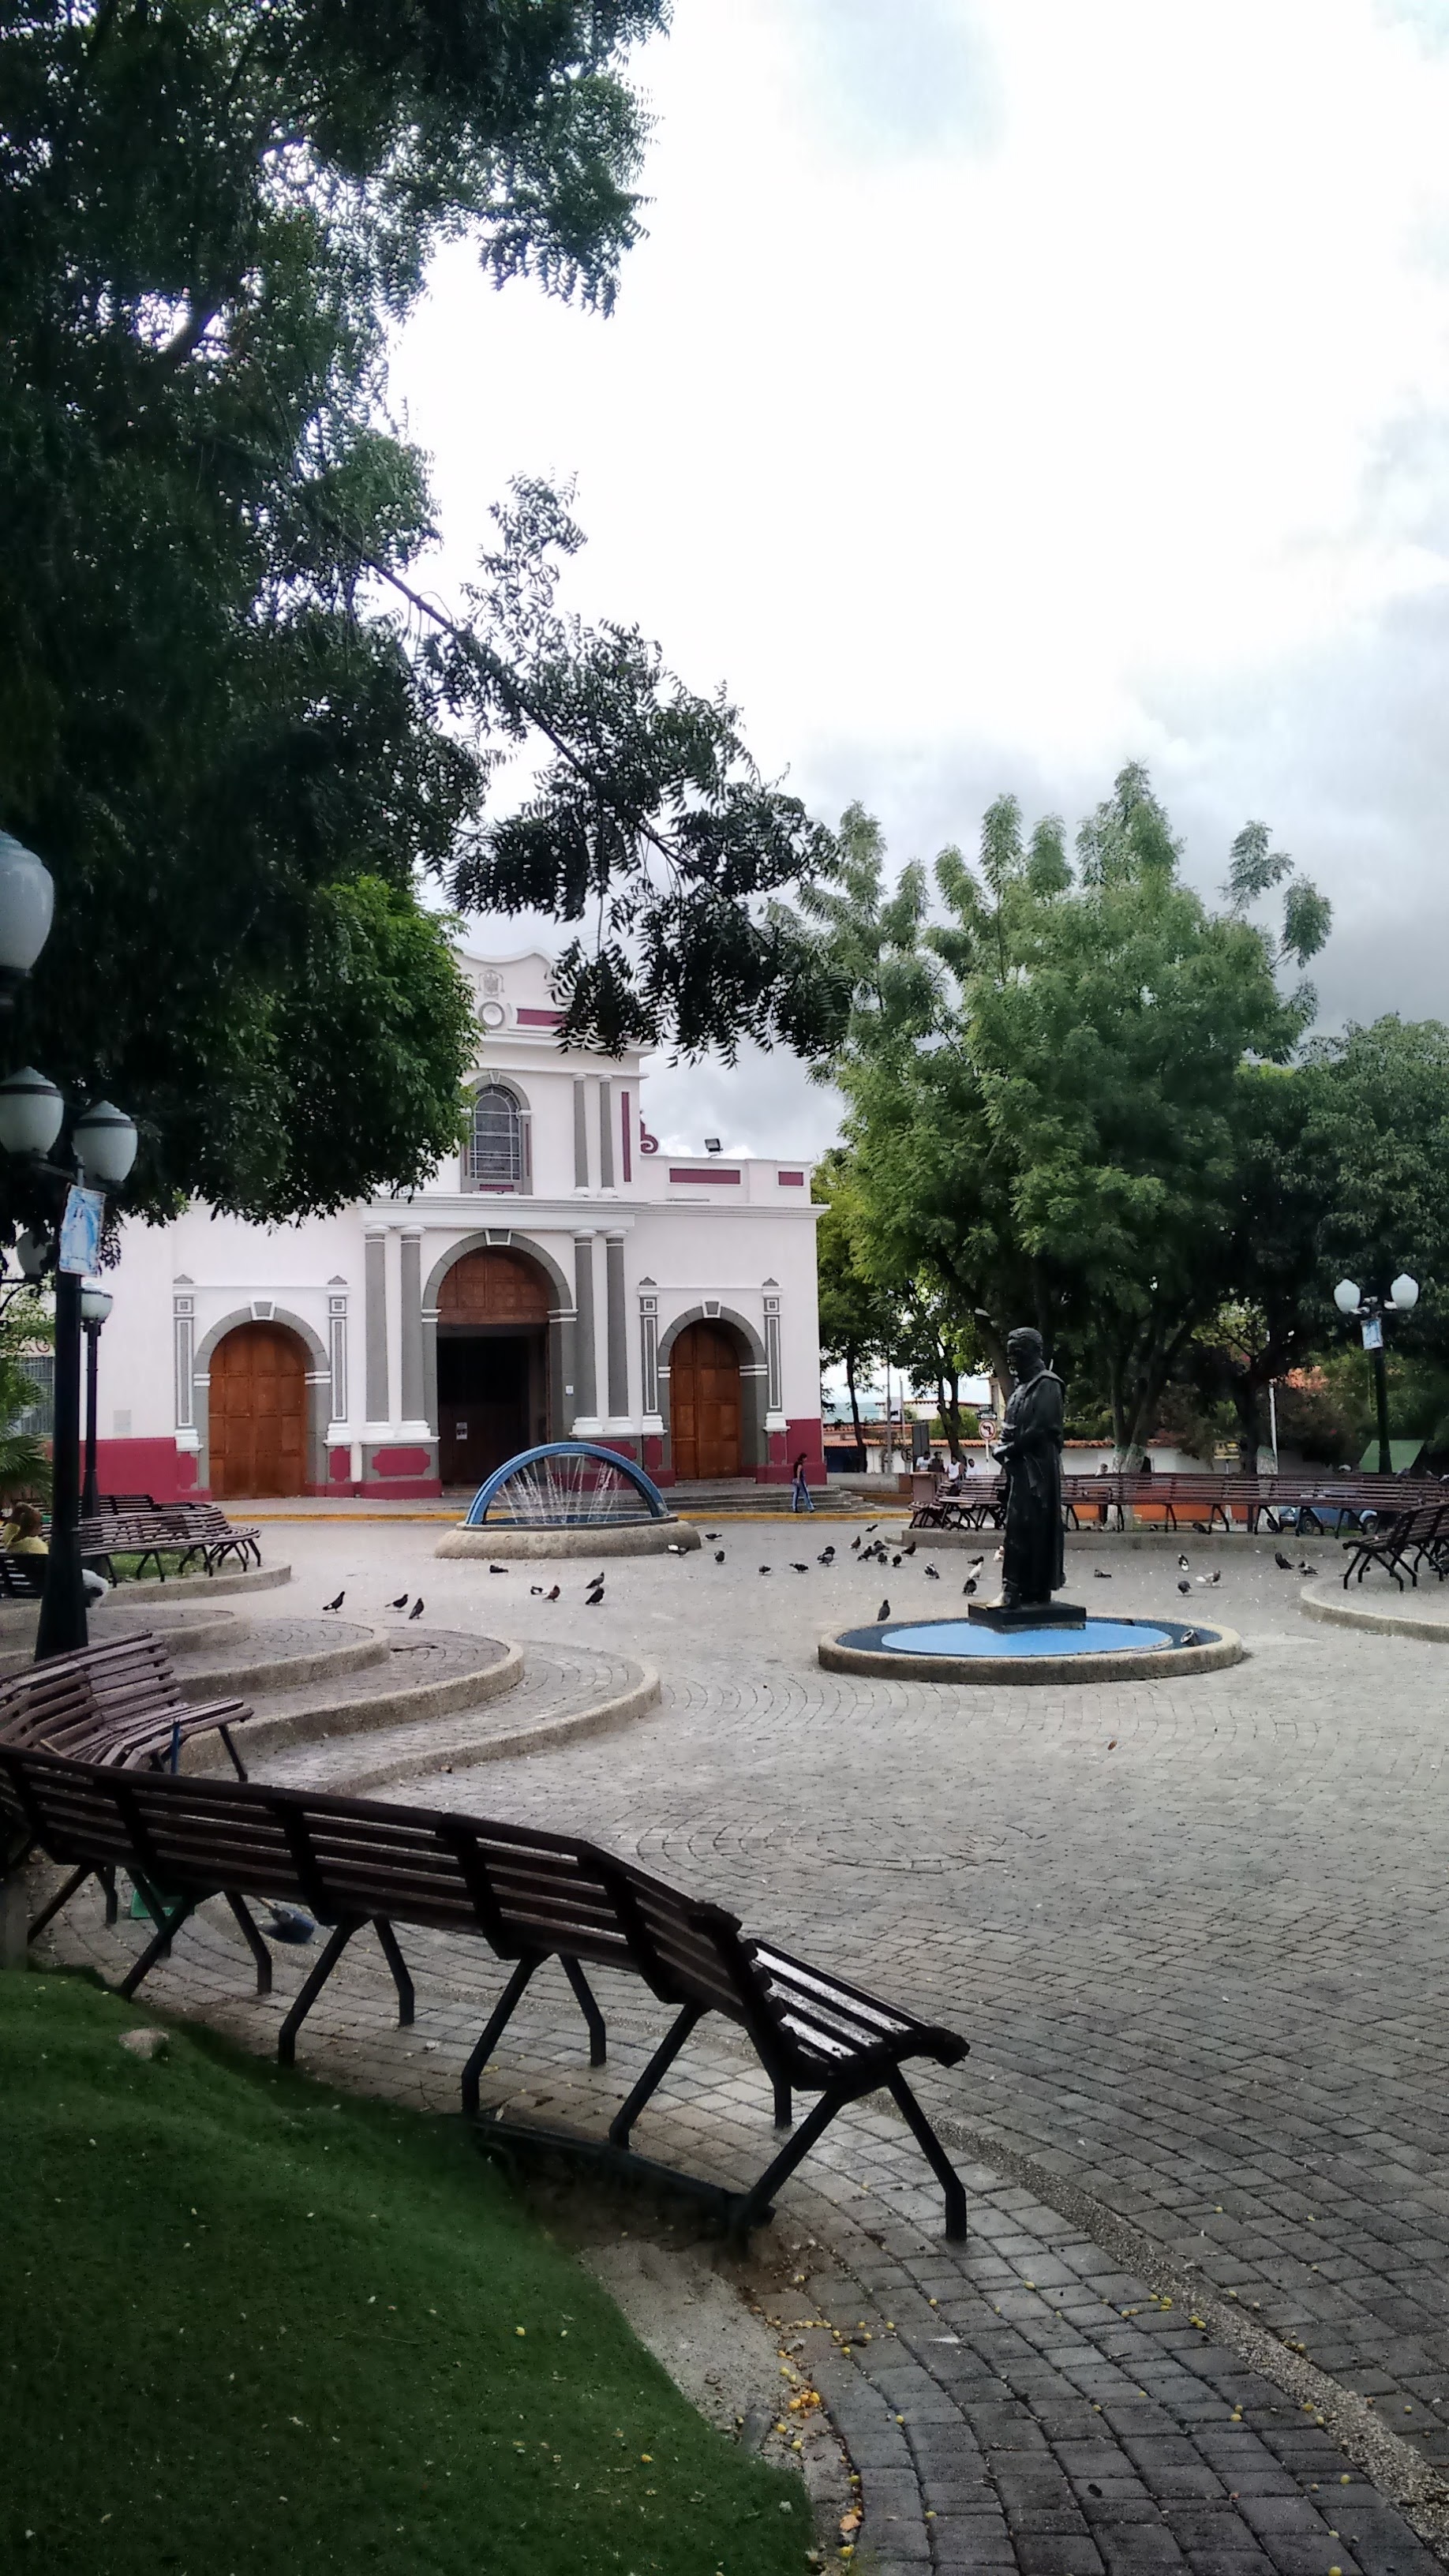
tree, town, city, home, village, public space, town square, estate, neighbourhood, urban area, residential area